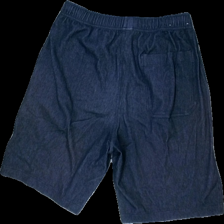
View: back
Type: Shorts
Category: Men
Brand: Not in the list
Colors: Blue, White
Material: 100% bomull
Cut: Regular
Size: M
Season: All
Stains: Major
Damage: dragna trådar
Damage location: middle center
Damage 2: solblekt
Damage 2 location: middle left
Damage 3: solblekt
Damage 3 location: middle right
Price range: <50
Recommended usage: Export
Description: shorts med vita snörren